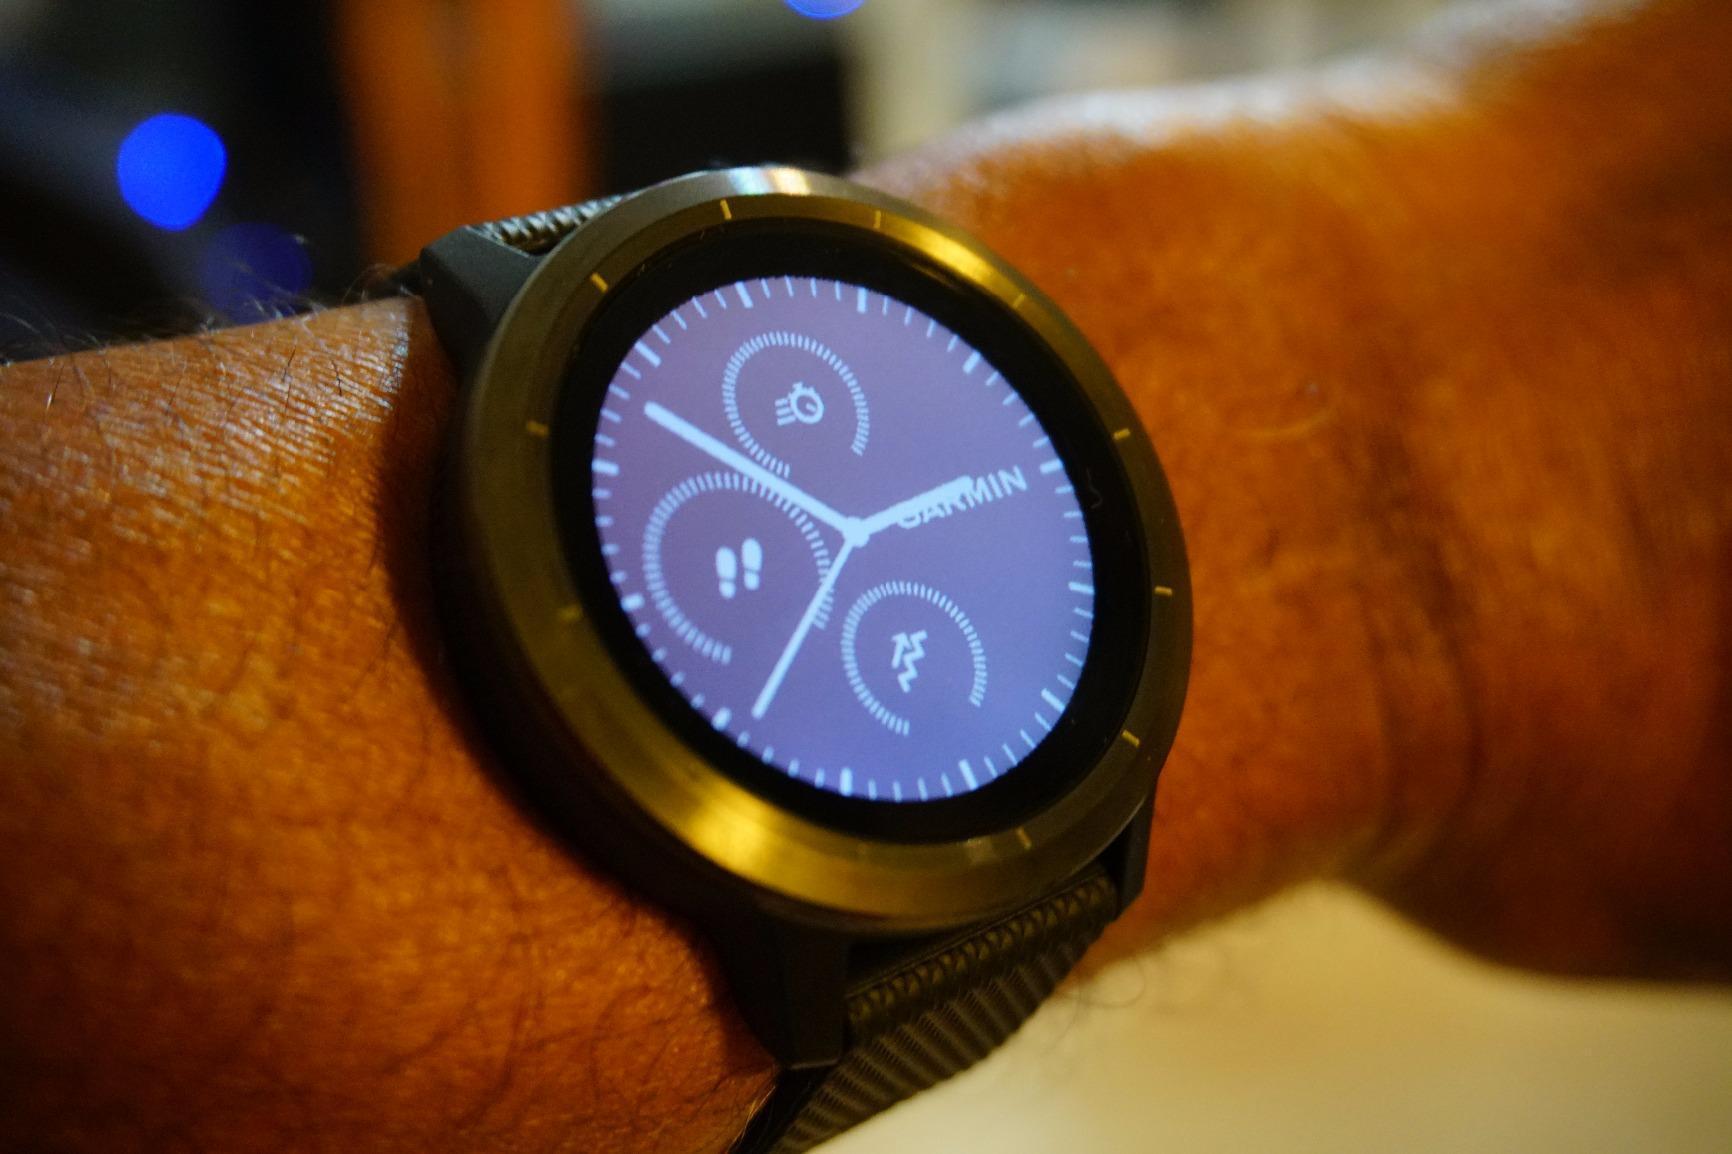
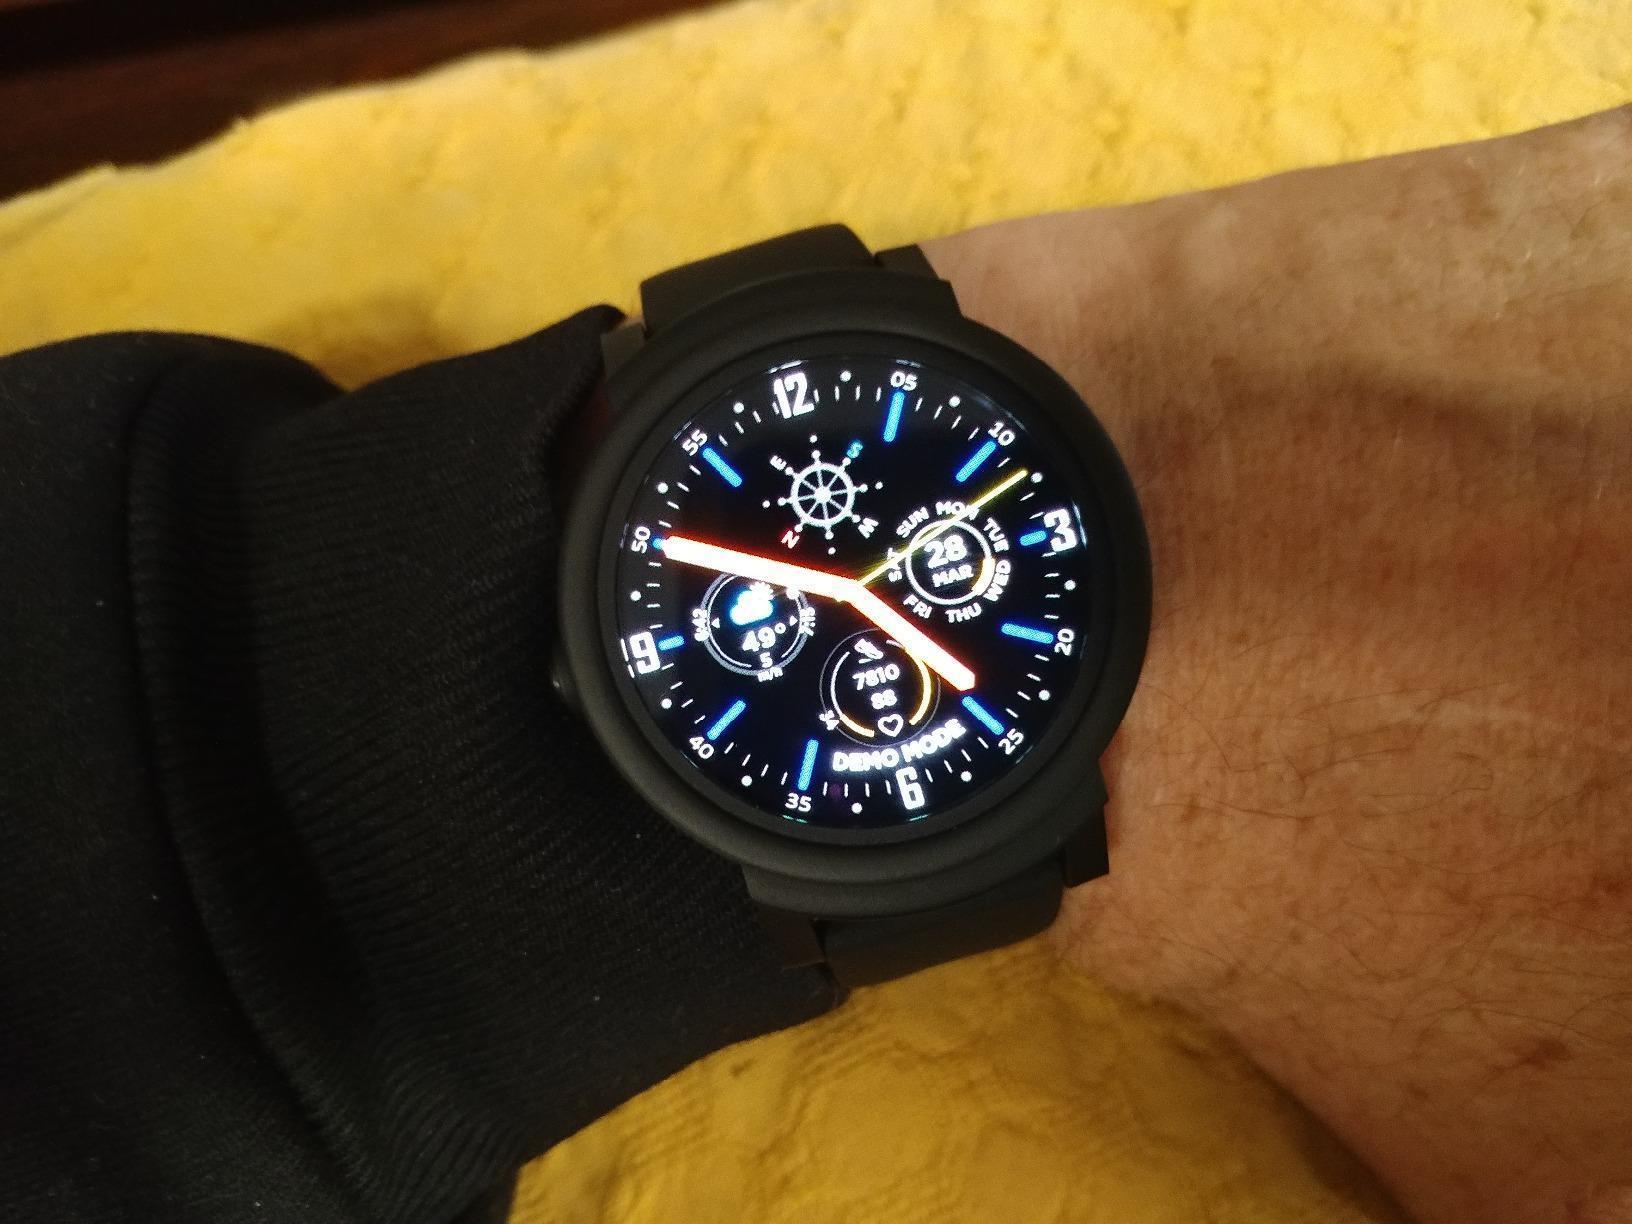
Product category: smartwatch
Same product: no